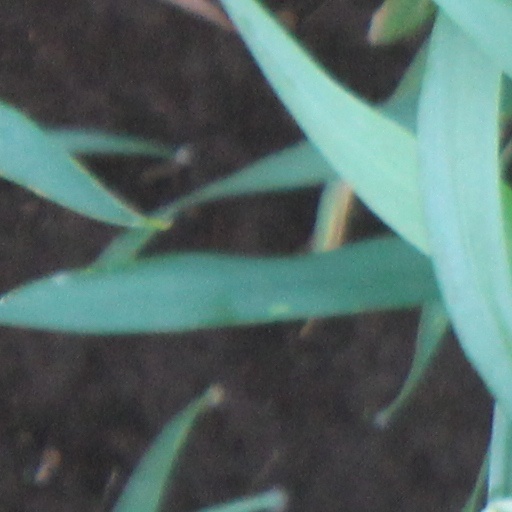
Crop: wheat